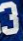
Number: 3